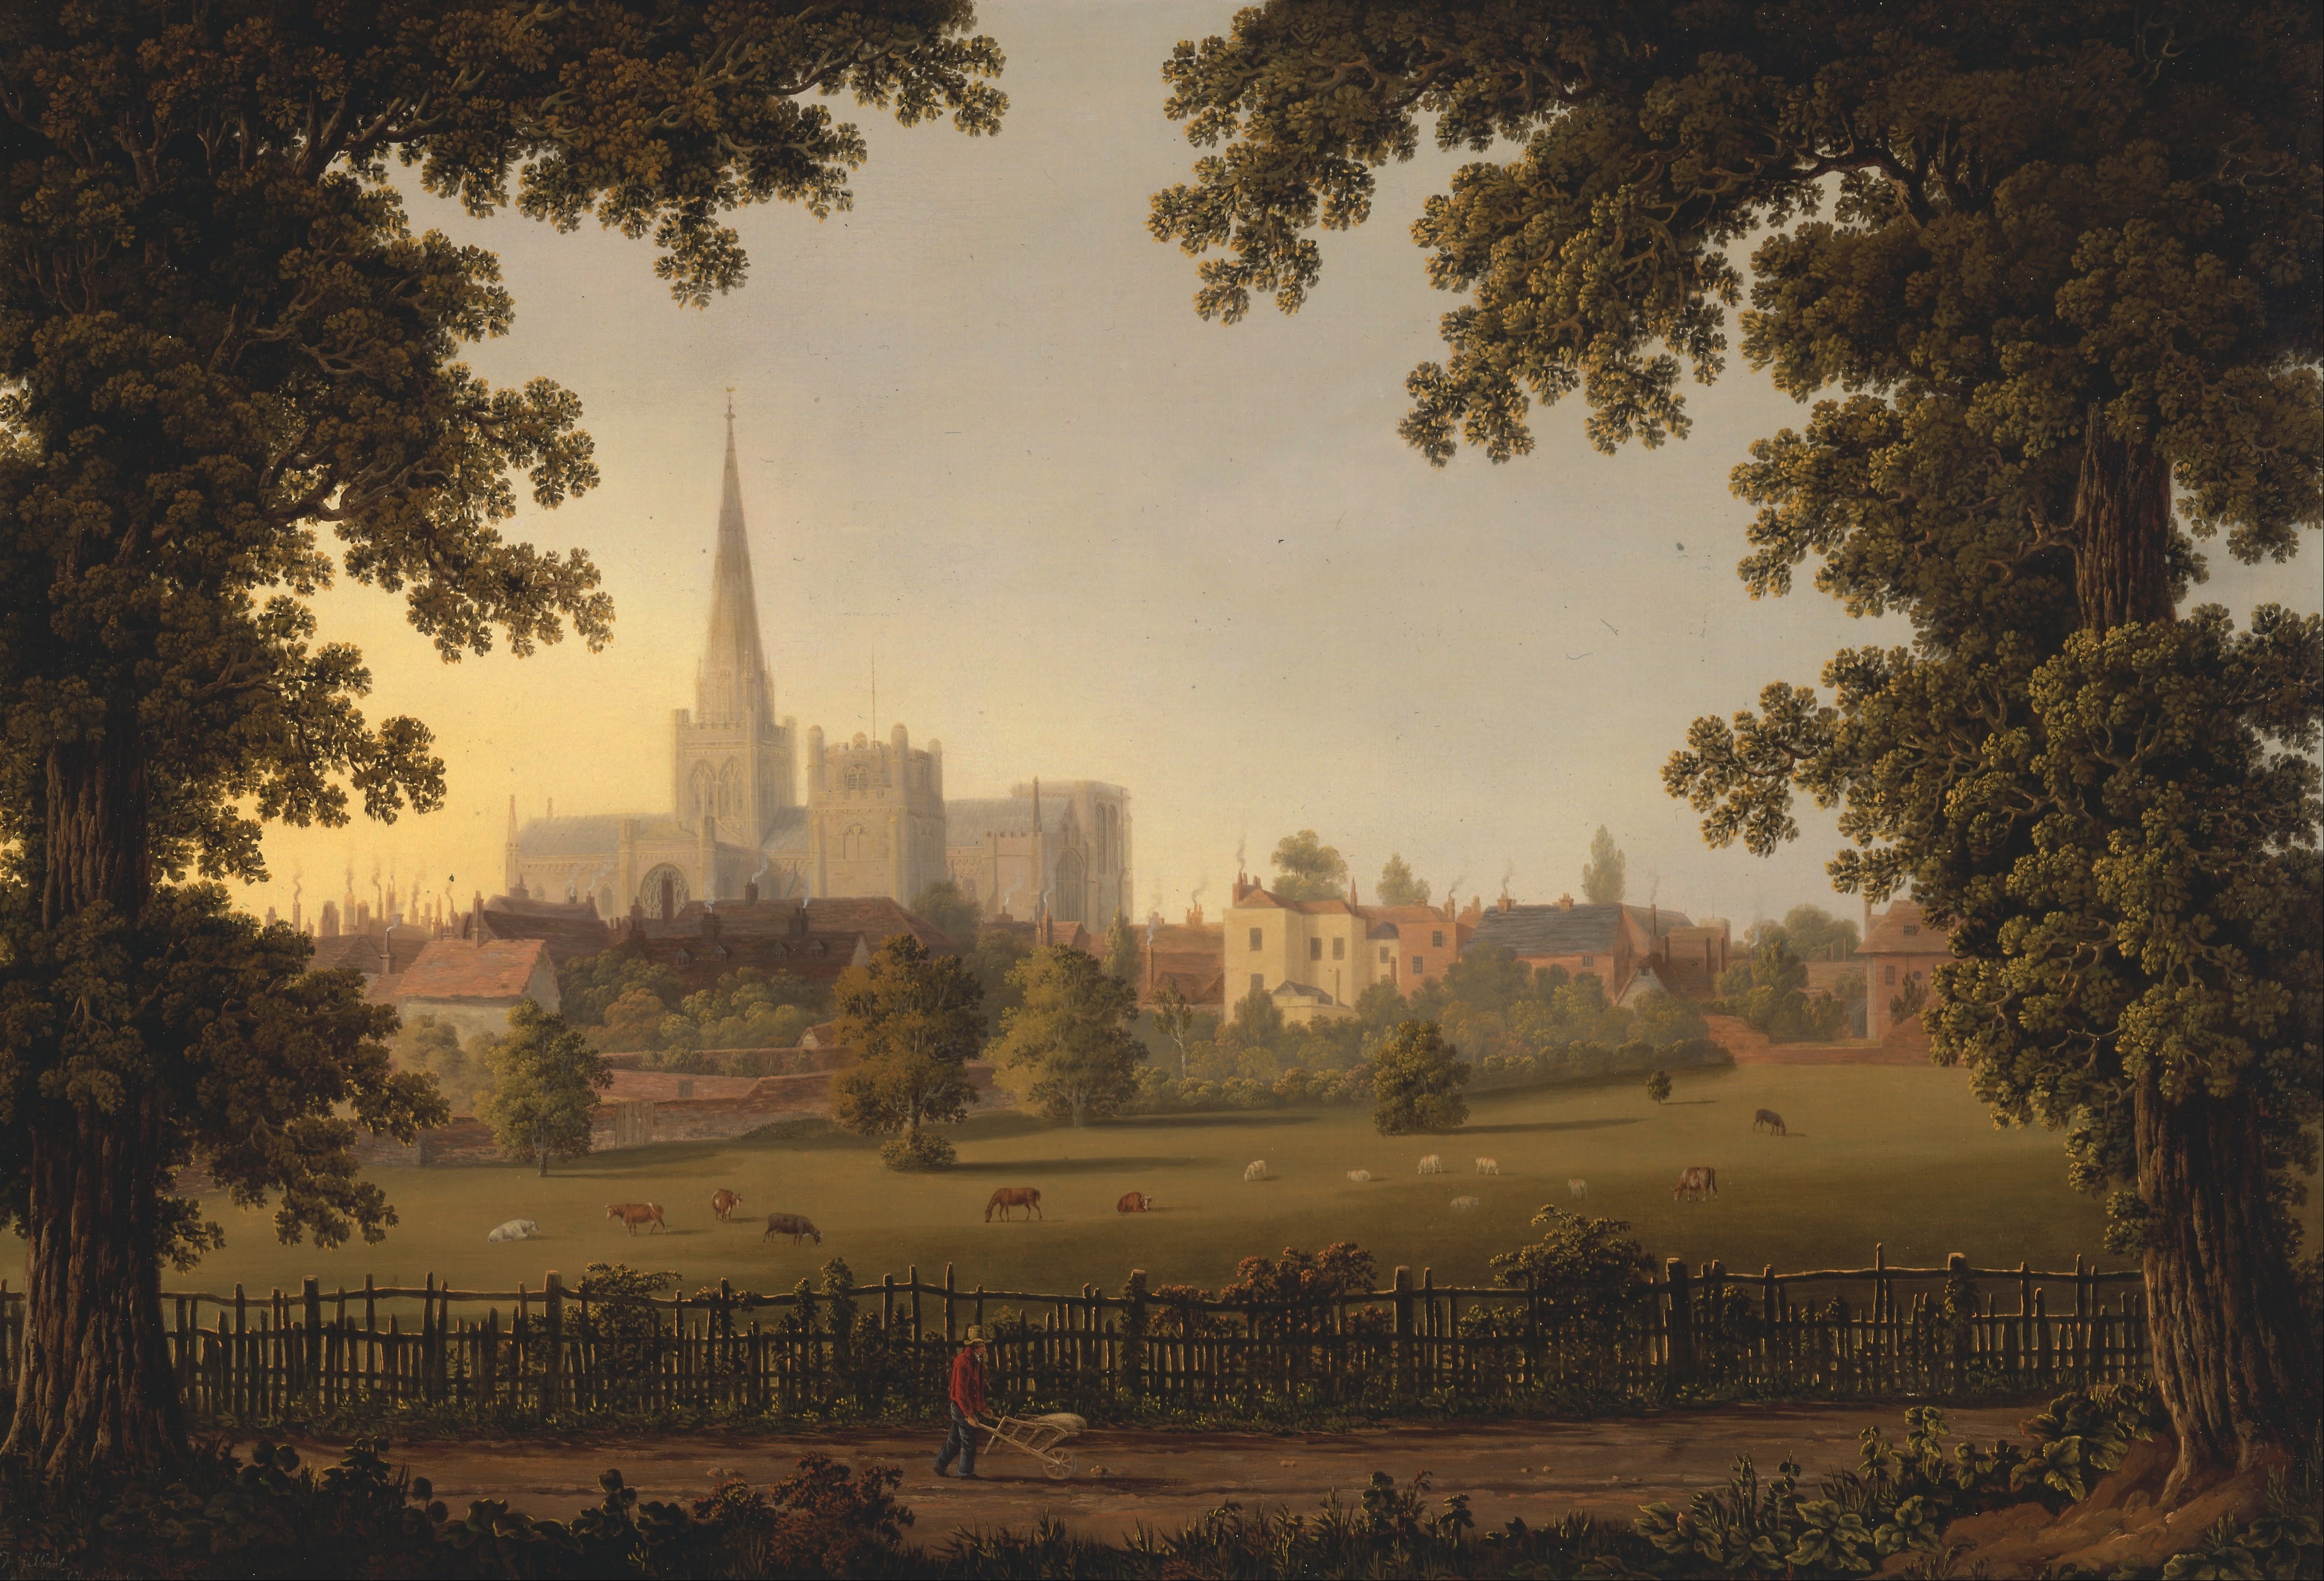
landscape, tree, nature, forest, sky, sunset, skyline, night, countryside, sunlight, morning, dawn, city, country, cityscape, village, dusk, evening, scenic, autumn, artistic, painting, trees, outside, art, clouds, buildings, artistry, oil on canvas, atmospheric phenomenon, human settlement, woody plant, john gilbert